Maria Anna of Savoy

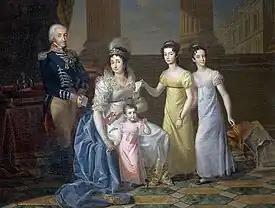
Portrait of Maria Anna along with her twin sister Maria Teresa (right), and her father King Victor Emmanuel I of Sardinia and her mother Archduchess Maria Theresa of Austria-Este (painted by Luigi Bernero)

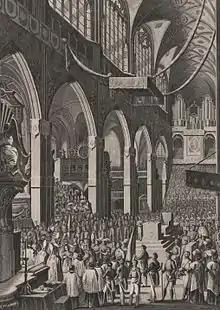
Coronation of Ferdinand I of Austria and Maria Anna of Sardinia as King and Queen of Bohemia, in Prague in 1836

Maria Anna was born on 19 September 1803 in Palazzo Colonna in Rome, the daughter of King Victor Emmanuel I of Sardinia and his wife, Archduchess Maria Teresa of Austria-Este. She had a twin sister, Maria Teresa. The two princesses were baptised by Pope Pius VII. Their godparents were their maternal grandparents, Archduke Ferdinand of Austria-Este and his wife Maria Beatrice Ricciarda d'Este. In the Museo di Roma can be seen a painting of the baptism. She was known as "Pia" within the family.